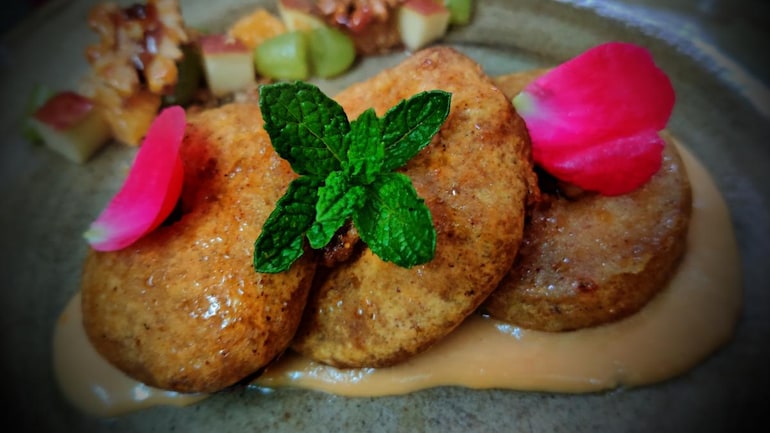
Dish: jalebi